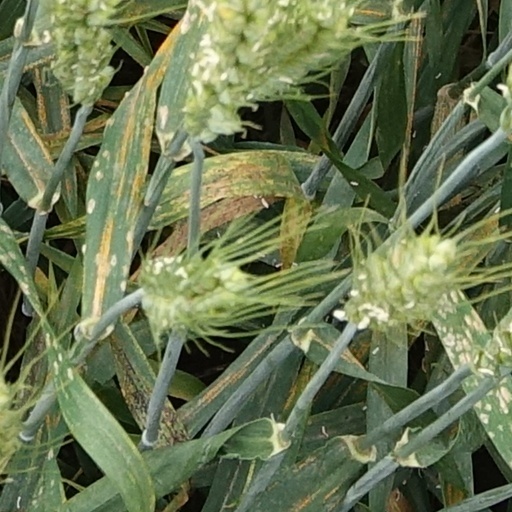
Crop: wheat